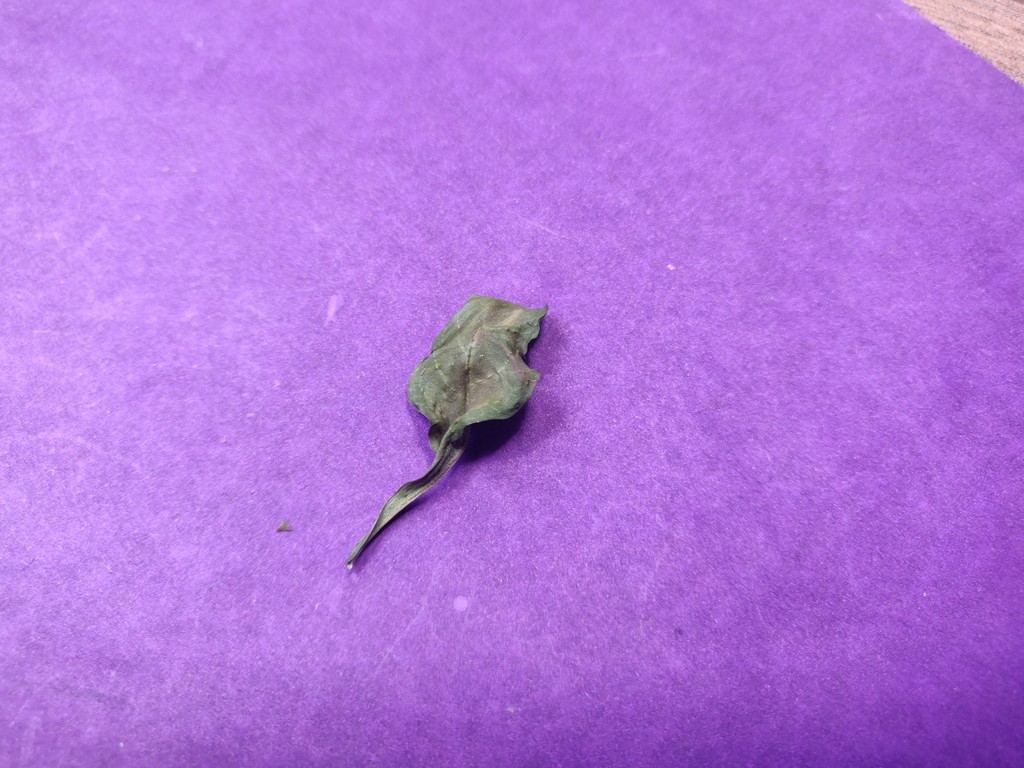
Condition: Dried
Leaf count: single
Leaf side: unknown